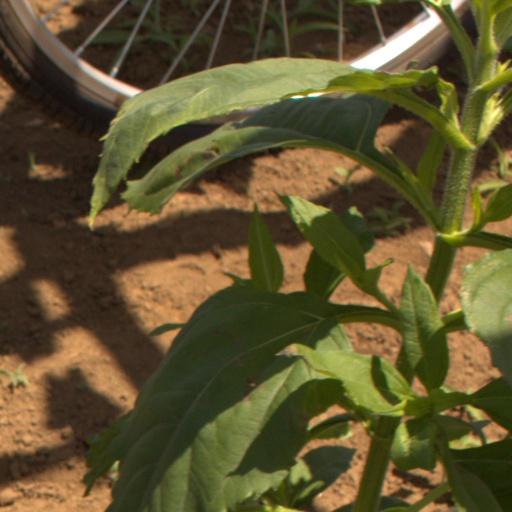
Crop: Jerusalem artichoke